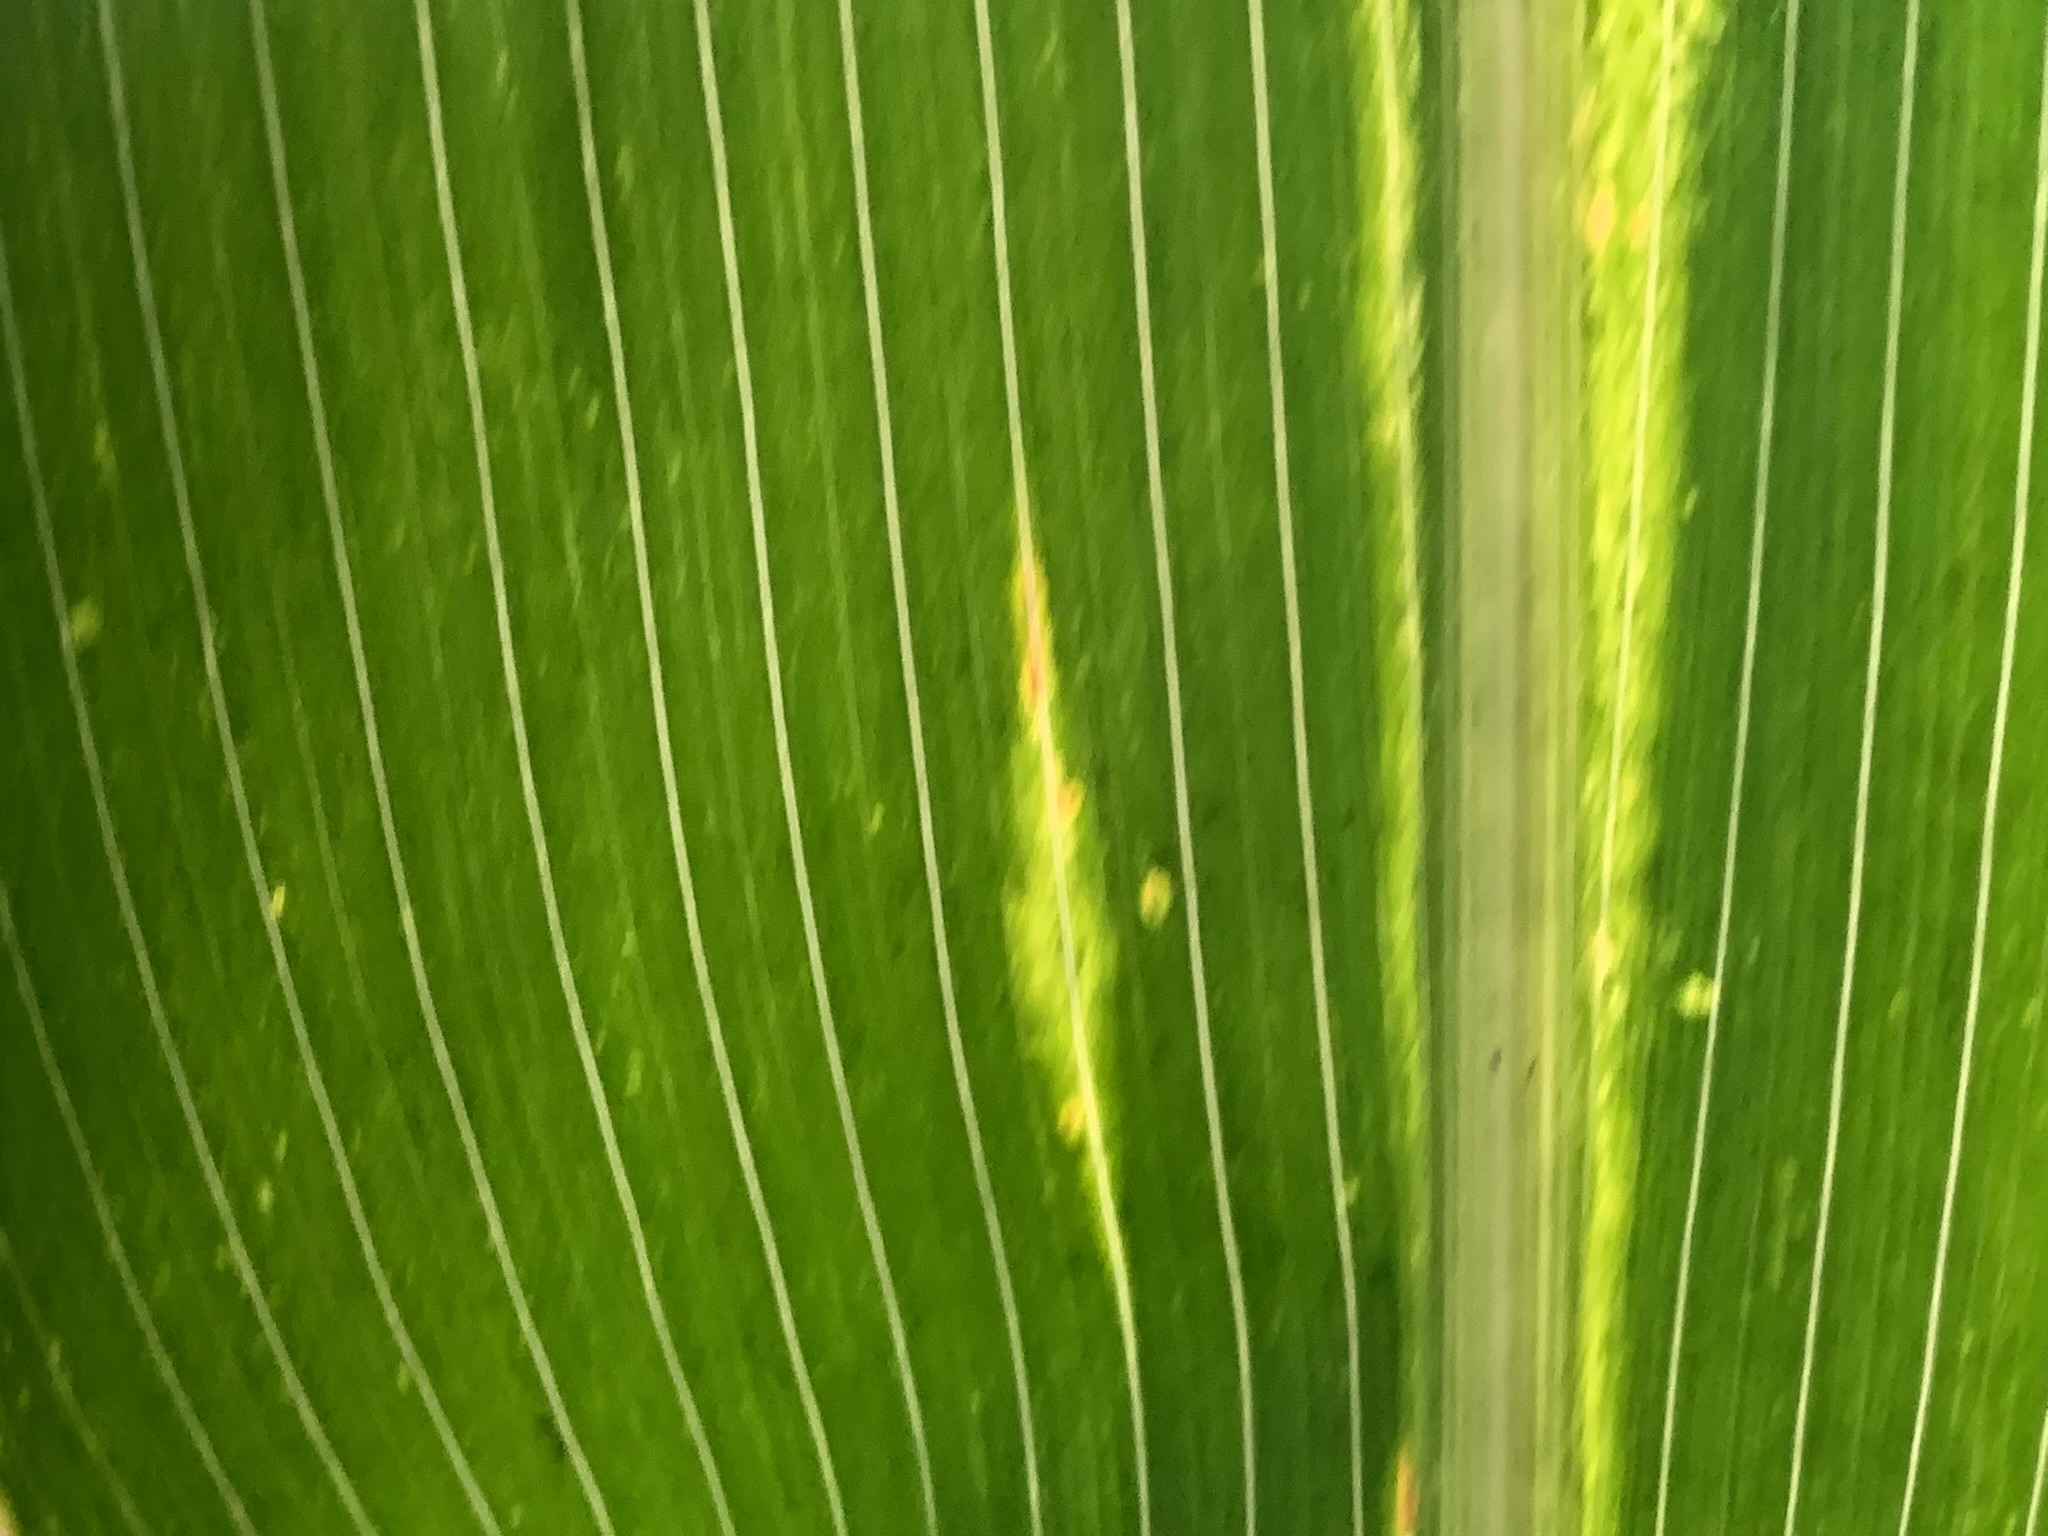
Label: MLN